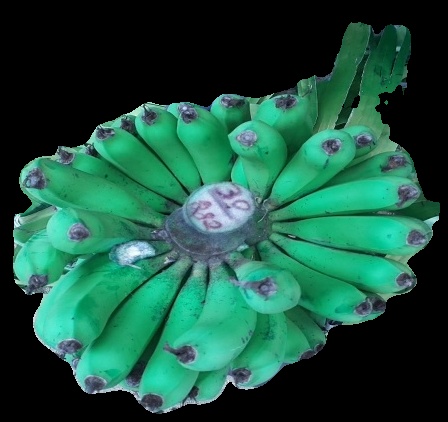
Variety: pachbale
Grade: grade2